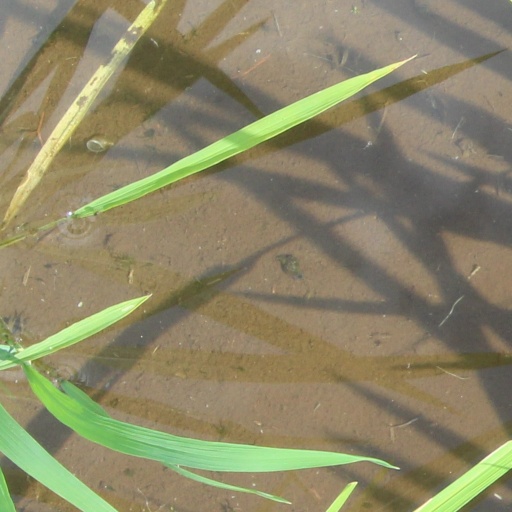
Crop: rice